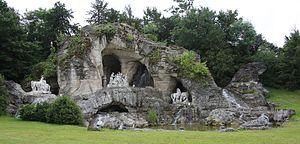
Une grotte artificielle est une construction ornementale extérieure reproduisant peu ou prou une grotte. Les grottes artificielles sont populaires en Europe à partir de la Renaissance.
La grotte de Téthys est une grotte artificielle construite sous le règne de Louis XIV dans les jardins du château de Versailles. Édifiée en 1666 sur le côté nord du château de Versailles, elle était ornée de trois importants groupes sculptés en marbre représentant Apollon baigné par les nymphes et les chevaux du char du Soleil. Cette grotte était un élément principal des jardins royaux en raison de la symbolique transmise et du rôle technique que jouait ce bâtiment dans la gestion des eaux de Versailles. Détruite en 1684, les groupes sculptés qu'elle contenait en sont le seul souvenir subsistant.